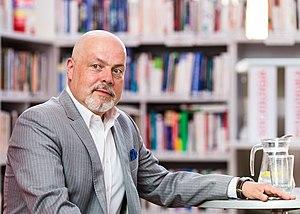
Marek Krajewski est un universitaire et écrivain polonais, auteur de romans policiers et de romans noirs à succès. Il reçoit la médaille d'argent du Mérite culturel polonais Gloria Artis en 2015.